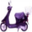
Label: motorcycle